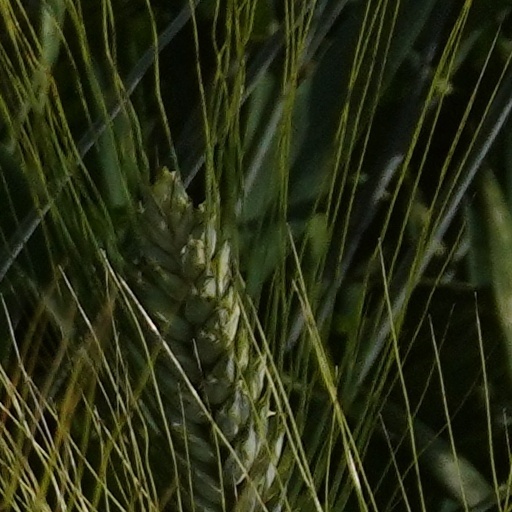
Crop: wheat